Berik Kupeshov

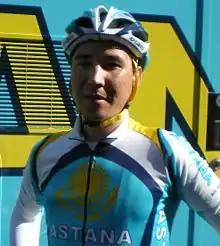

Berik Kupeshov (born 30 January 1987) is a Kazakhstani road bicycle racer who formerly rode for UCI ProTeam .